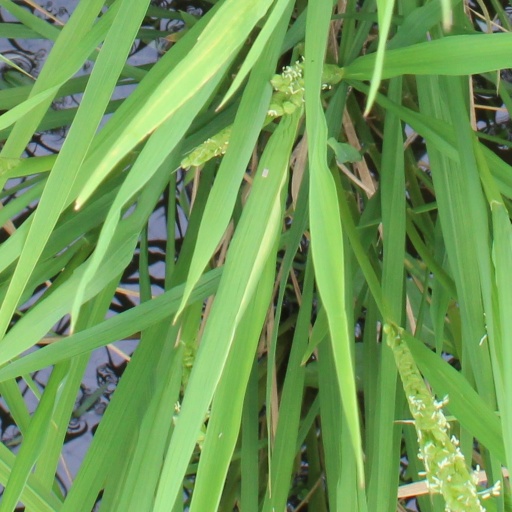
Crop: rice